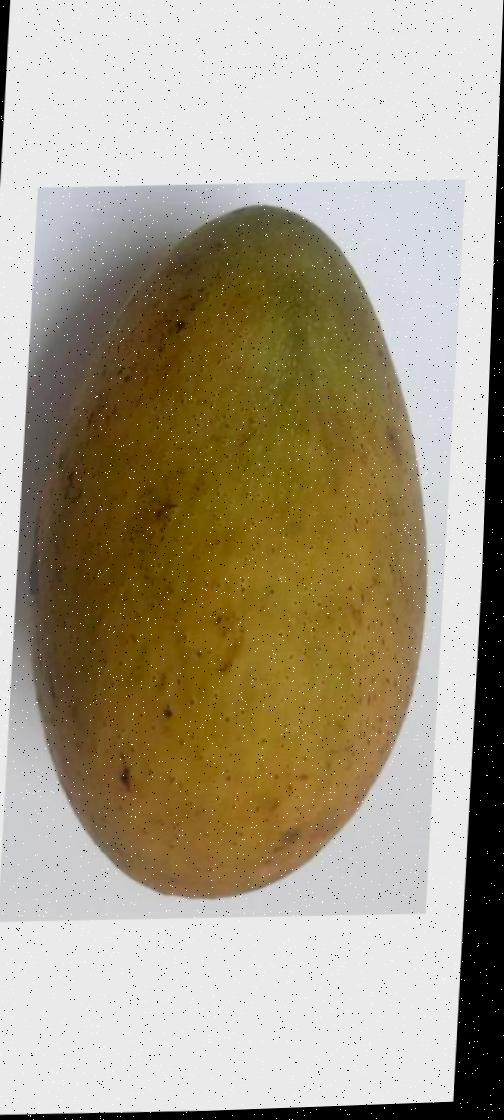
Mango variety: Ashshina Classic